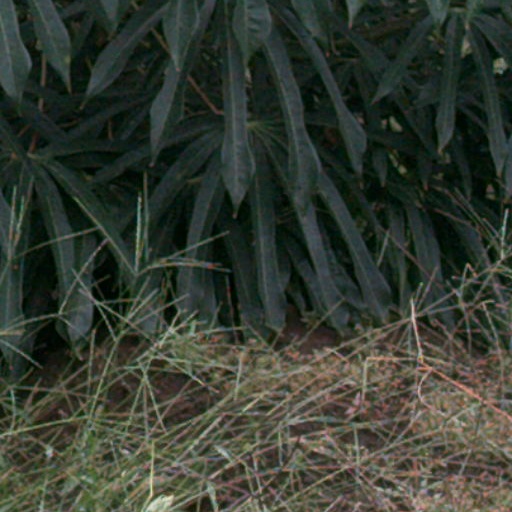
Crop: cassava